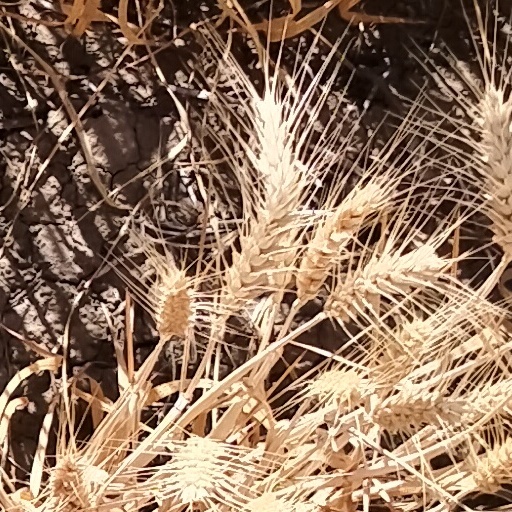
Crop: wheat